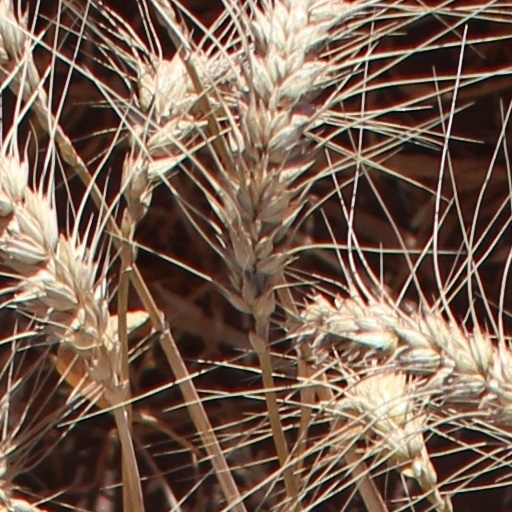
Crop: wheat